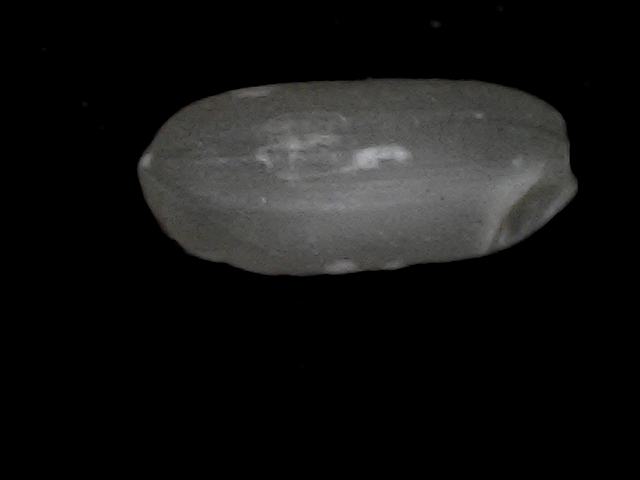
Rice variety: BD95